Desert Mounted Corps

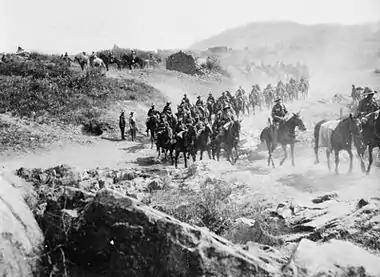
Men of the 7th Mounted Brigade in Salonika

Over the night of 7/8 November there was a general Turkish withdrawal, the Desert Mounted Corps supported by the 60th Division were ordered to advance at dawn 8 November at their best speed to the north-west in an attempt to cut off the retreating Gaza garrison. The ANZ MTD DIV, with the 7th Mounted Brigade attached, were given the objective of Bureir, north-east of Gaza, to their left was the AUS MTD DIV then the 60th Division. The corps advance was met by pockets of resistance, varying in size from company to several regiments, but the speed of the British advance had prevented them forming any type of organised defences. At 11:00 the Turks managed to gather enough of a force together to counter-attack the 2nd LH Brigade at Tel el Nejile which brought the ANZ MTD DIV to a halt. Chaytor pushed the 7th MTD Brigade through his centre towards Bir el Jemameh, where it was known there was a supply of water. At 13:00 just before they reached the village they also were counter-attacked, which drove back their left flank. The brigade only being saved by the arrival of the 1st LH Brigade from the west, which forced the Turks back. The light horsemen continued into the village, capturing the water pumping station intact and the high ground to the north. The AUS MTD DIV and 60th Divisions were also successful and fought several small battles during which they captured a number of heavy howitzers by the simple tactic of going round and charging the position from the rear. At 15:00 the 60th Division came under heavy artillery fire from the area of Huj and requested help from some passing squadrons of the Warwickshire Yeomanry and Queen's Own Worcestershire Hussars, part of the 5th MTD Brigade. Lieutenant-Colonel Hugh Cheape of the Warwicks led the force into dead ground to about from the Turkish guns unobserved. Huj was the location of the Turkish Headquarters, the terminus of their military rail line from the coast. The position consisted of a battery of field artillery another of mountain artillery and four machine-guns forward with another two artillery batteries and three heavy howitzers in a depth position at the rear. The yeomanry squadrons came out of the dead ground, charged the position from the flank and had almost reached it before the Turks managed to turn their guns around and opened fire at point blank range. The fight was over in minutes the Turkish gunners killed or wounded and the positions twelve guns captured. British loses were heavy of the 170 men that started the charge seventy-five were killed or wounded. With Huj captured the AUS MTD DIV were able to move in and water their horses, the successful charge also captured the main Turkish ammunition depot and their radio code books which were used to decipher Turkish signals until January 1918. That afternoon the 4th Brigade was ordered to turn left and try and link up with XXI Corps advancing along the coast. Moving at their best speed, at times going around instead of fighting through Turkish positions, the brigade linked up with the Imperial Service Cavalry Brigade just before dark near Beit Hanun. Also on 8 November the YEO MTD DIV had moved to the British left, to attack the Turkish right which would force them across the front of the 53rd Division and the Camel Corps Brigade at Tel KhuweiKeh. The 8th MTD Brigade began the attack but were dislodge the Turkish defenders before being ordered back to Sharia, to prepare for a pursuit of the Turkish forces withdrawing on the coastal plain.